DS E-Tense Performance

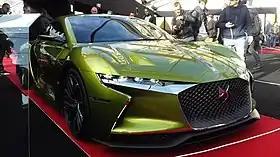
DS E-Tense at the 2017 International Motor Festival

The DS E-Tense is a coupé concept unveiled by DS Automobiles on 26 February 2016 and shown to the public at the Geneva Motor Show of the same year. It is fully electric and develops .